Danica Patrick

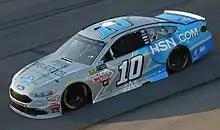
Patrick racing at Richmond Raceway in 2017

For 2015, Patrick again stayed with Stewart-Haas Racing. She began her season in the Sprint Unlimited by finishing tenth after escaping with collateral damage from a multi-car accident. Patrick started at the back of the field for the season-opening Daytona 500 and finished 21st. After scoring two top-tens (seventh at the STP 500 at Martinsville Speedway and ninth at the Food City 500 at Bristol Motor Speedway), she eclipsed Janet Guthrie for the most top tens by a woman in Sprint Cup Series history. Patrick led two laps of the Quicken Loans 400 at Michigan International Speedway during the pit stop cycle, and finished 16th, and at the Quaker State 400, she became the first woman to start a hundred Cup Series races. At the Fall Martinsville race, she had twenty-five owner and drivers points deducted, was fined $50,000, and put on probation by NASCAR until the end of 2015 for an intentional retaliatory crash against David Gilliland. In 36 races, Patrick scored 716 points, placing her 24th in the drivers' standings, the highest of her career. She had two top-ten finishes, an average finish of 23.5, and failed to finish four times.